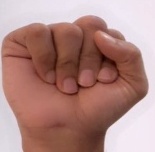
ASL sign: S